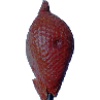
Label: Salak 1